Paul Heyman

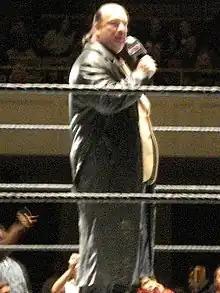
Heyman in the ring in 2006

Paul Heyman returned to WWE programming on May 23, 2005, in a televised segment alongside Vince McMahon and Eric Bischoff to promote ECW One Night Stand, a pay-per-view event produced as a tribute to the original Extreme Championship Wrestling. Held on June 12, 2005, at the Hammerstein Ballroom in New York City, the show featured former ECW wrestlers and was designed to celebrate the promotion's legacy. Heyman appeared on-screen as the face of the ECW brand and also contributed to the event's creative direction.